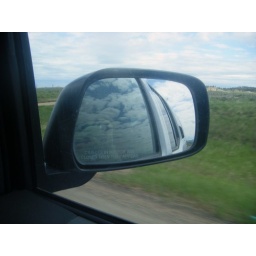
clouds in mirror